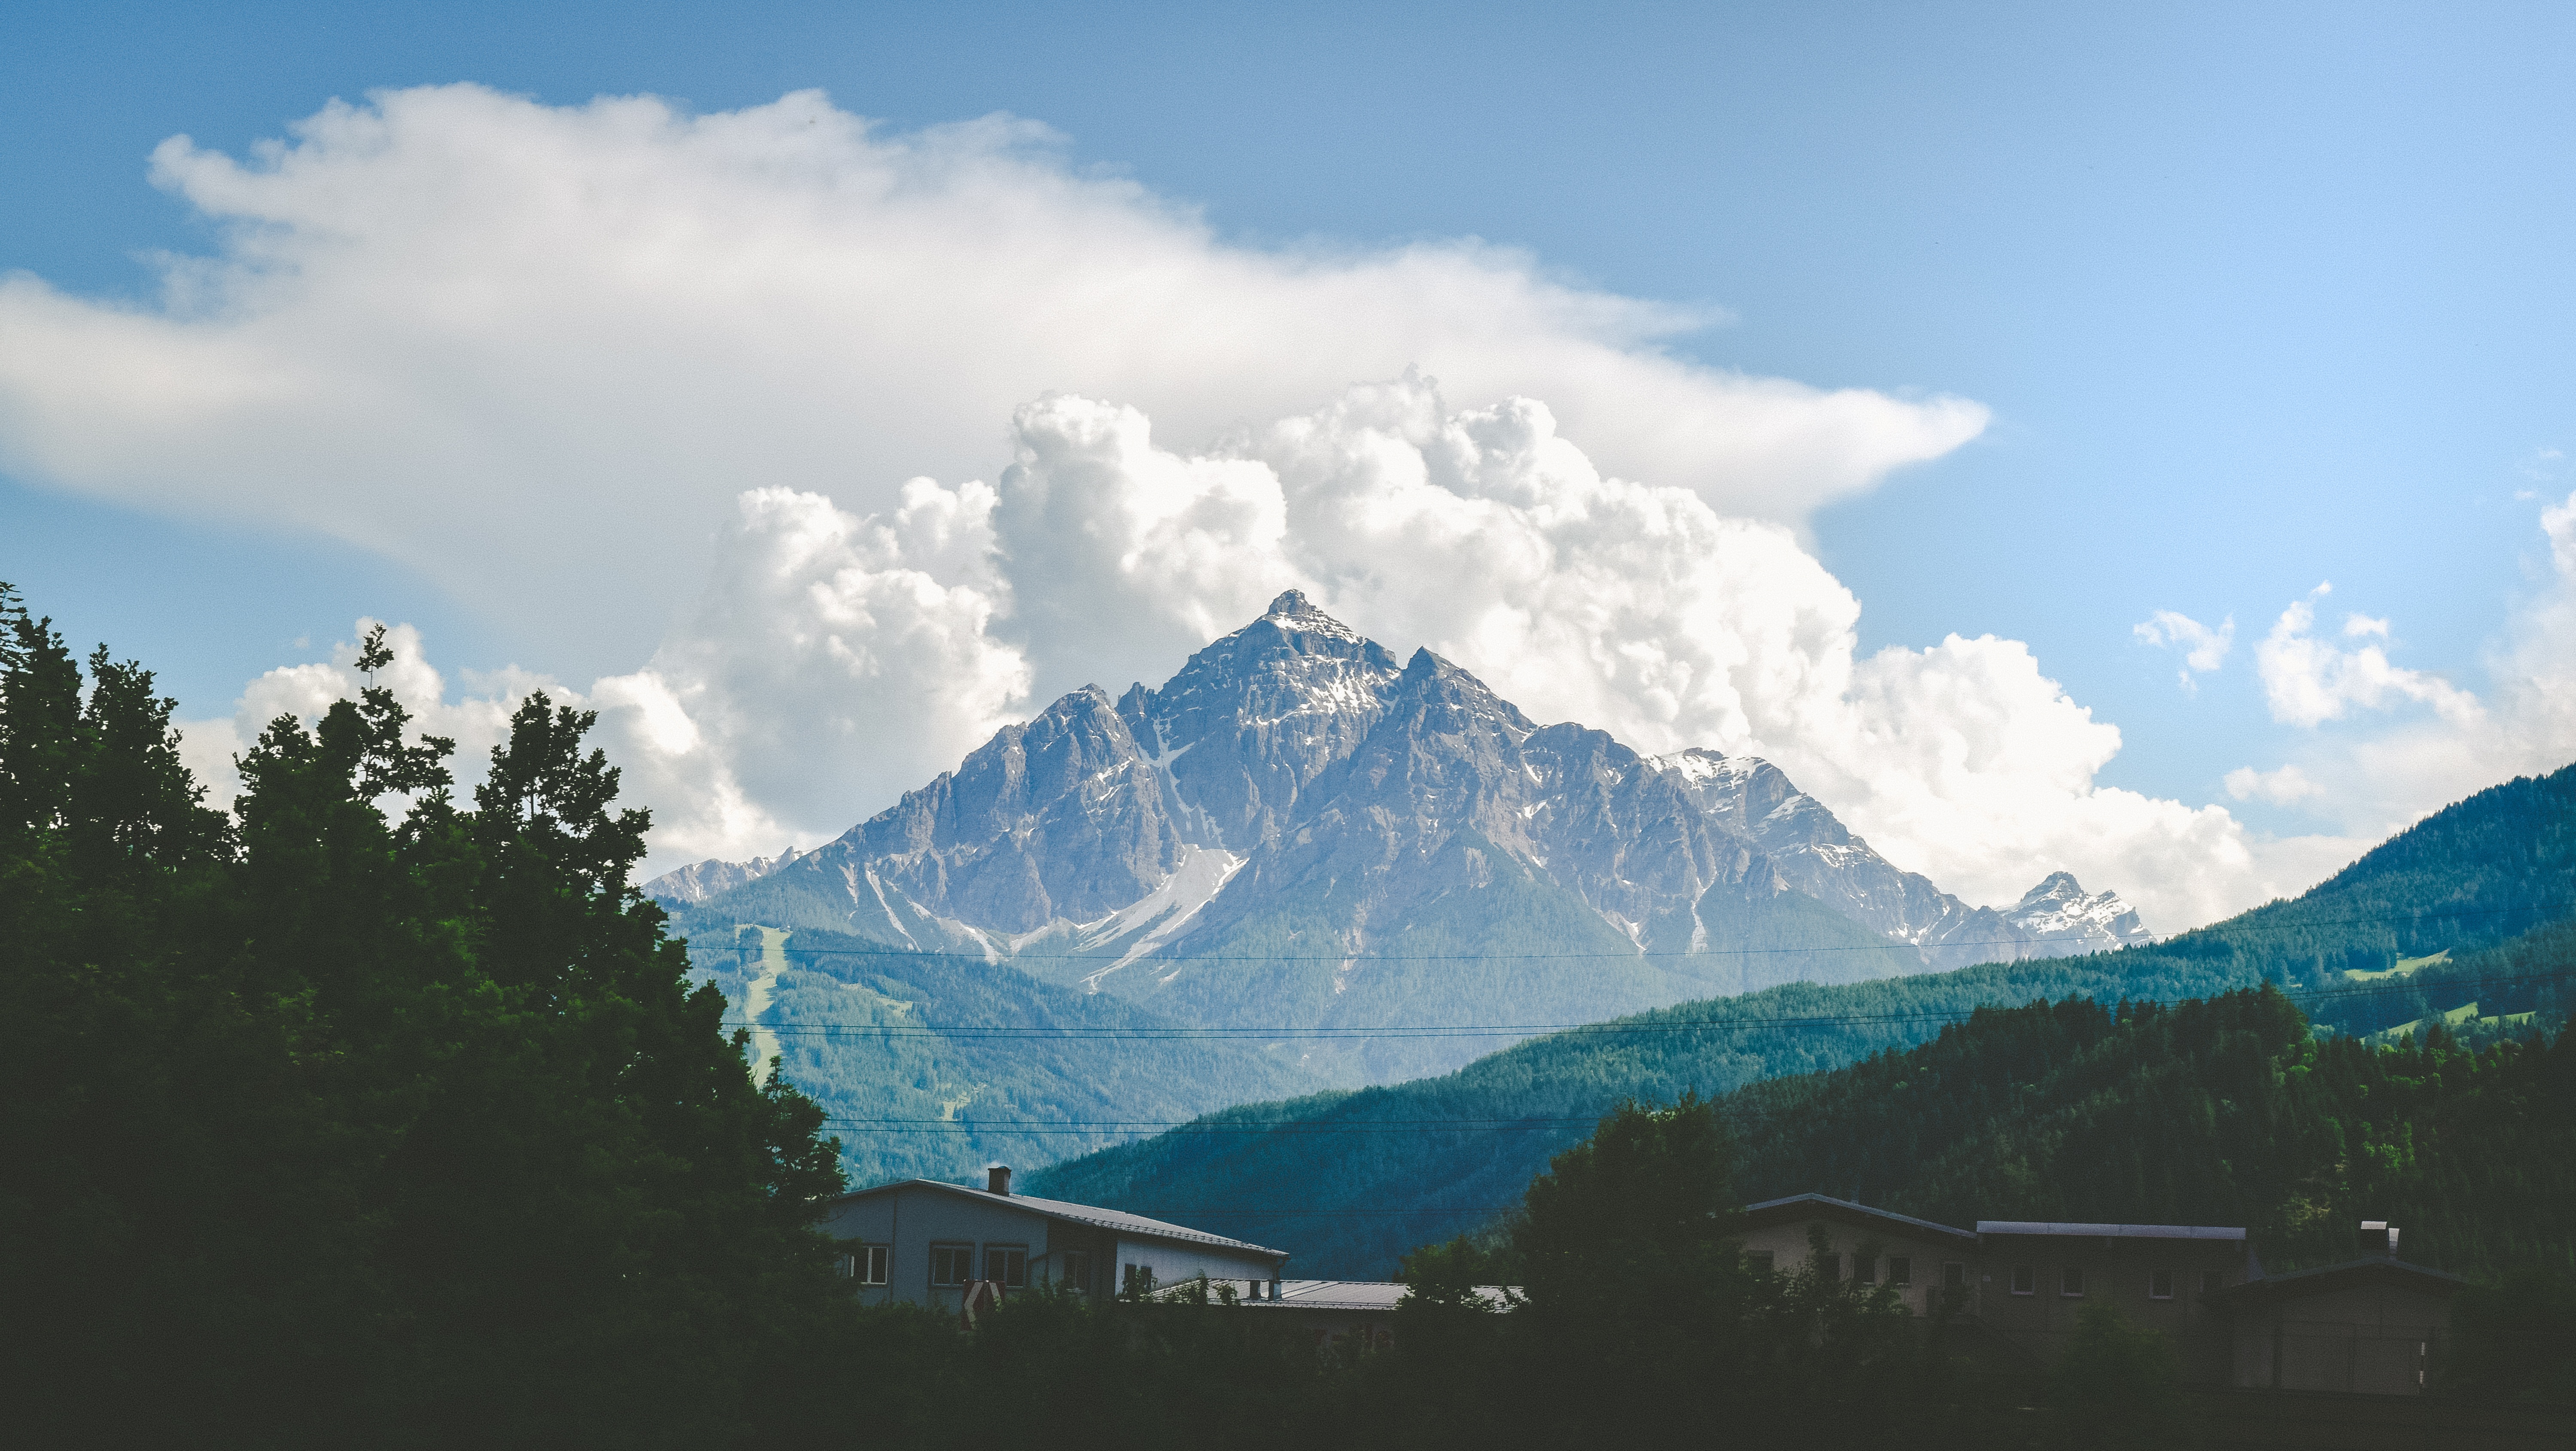
nature, mountain, snow, cloud, sky, morning, hill, valley, mountain range, fjord, alps, plateau, landform, mountain pass, geographical feature, atmospheric phenomenon, mountainous landforms